Edward Cabot Clark

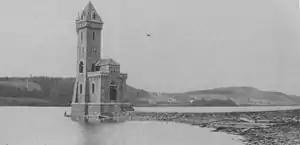
Kingfisher Tower on Otsego Lake, }.

Clark began investing in New York City real estate in the 1870s. He purchased a parcel on Seventh Avenue between West 55th and West 57th Streets where he built a French inspired luxury apartment building known as the "Van Corlear" (named in honor of Anthony Van Corlaer).